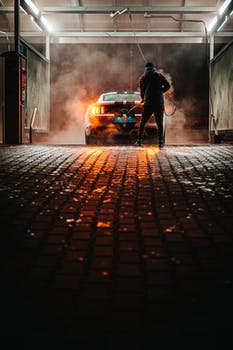
Label: No Watermark